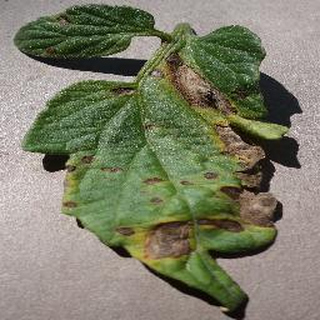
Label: tomato_early_blight